Economy of Quebec

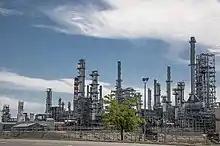
The Valero refinery in Lévis

Quebec became the first region in North America to set a carbon tax. Since 2007, consumers pay a special tax on gasoline. Since July 2011, Quebec has imposed a carbon tax that affect more than 85% of industries in the province. This tax will be mandatory from 2013. The sectors affected by this carbon tax will have to reduce their carbon dioxide below 25 000 kilotonnes per year. Only the forest industry, agriculture and waste industries are not affected by this tax. In addition, the Quebec government plans to recover 60% of putrescible organic matter by 2015 in order to reduce its emissions. Quebec climate policy has been harshly criticised by the federal government under Prime minister Stephen Harper. In 2010, former minister Jim Prentice has openly criticized Quebec's plan to set GHG standards for motor vehicles sold in the province, describing it as "lunatic". However, ten months later, Prentice successor, John Baird, has praised Quebec as a world leader in GHG abatement.